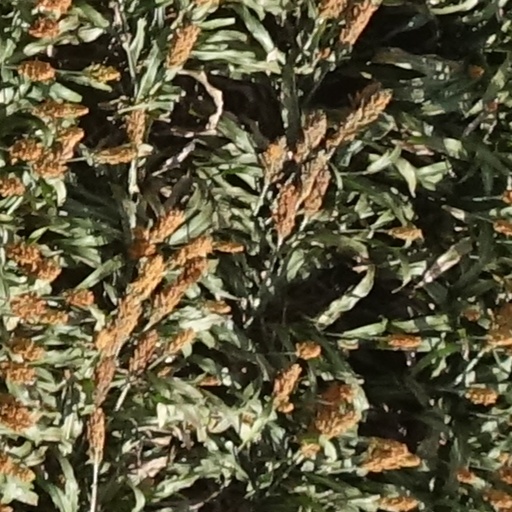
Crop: sorghum